Trenitalia

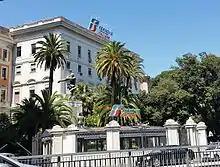
Headquarters of Ferrovie dello Stato Italiane in Rome

The Italian government formed Trenitalia to comply with European Union regulations. The European Commission's First Railway Directive from 1991 (91/440/EC) required separation of accounting between entities which manage the rail infrastructure and entities which provide the actual rail transportation. On 1 June 2000, therefore, Italy created Trenitalia as the primary rail transportation company and on 1 July 2001 established Rete Ferroviaria Italiana (RFI) as the company overseeing the rail network. However, the separation was only formal since both are subsidiaries of the Ferrovie dello Stato Italiane holding and are owned wholly by the government. Trenitalia operated freight rail services under the Trenitalia Cargo brand until 2017, when Mercitalia took over state-owned freight rail and logistics operations.